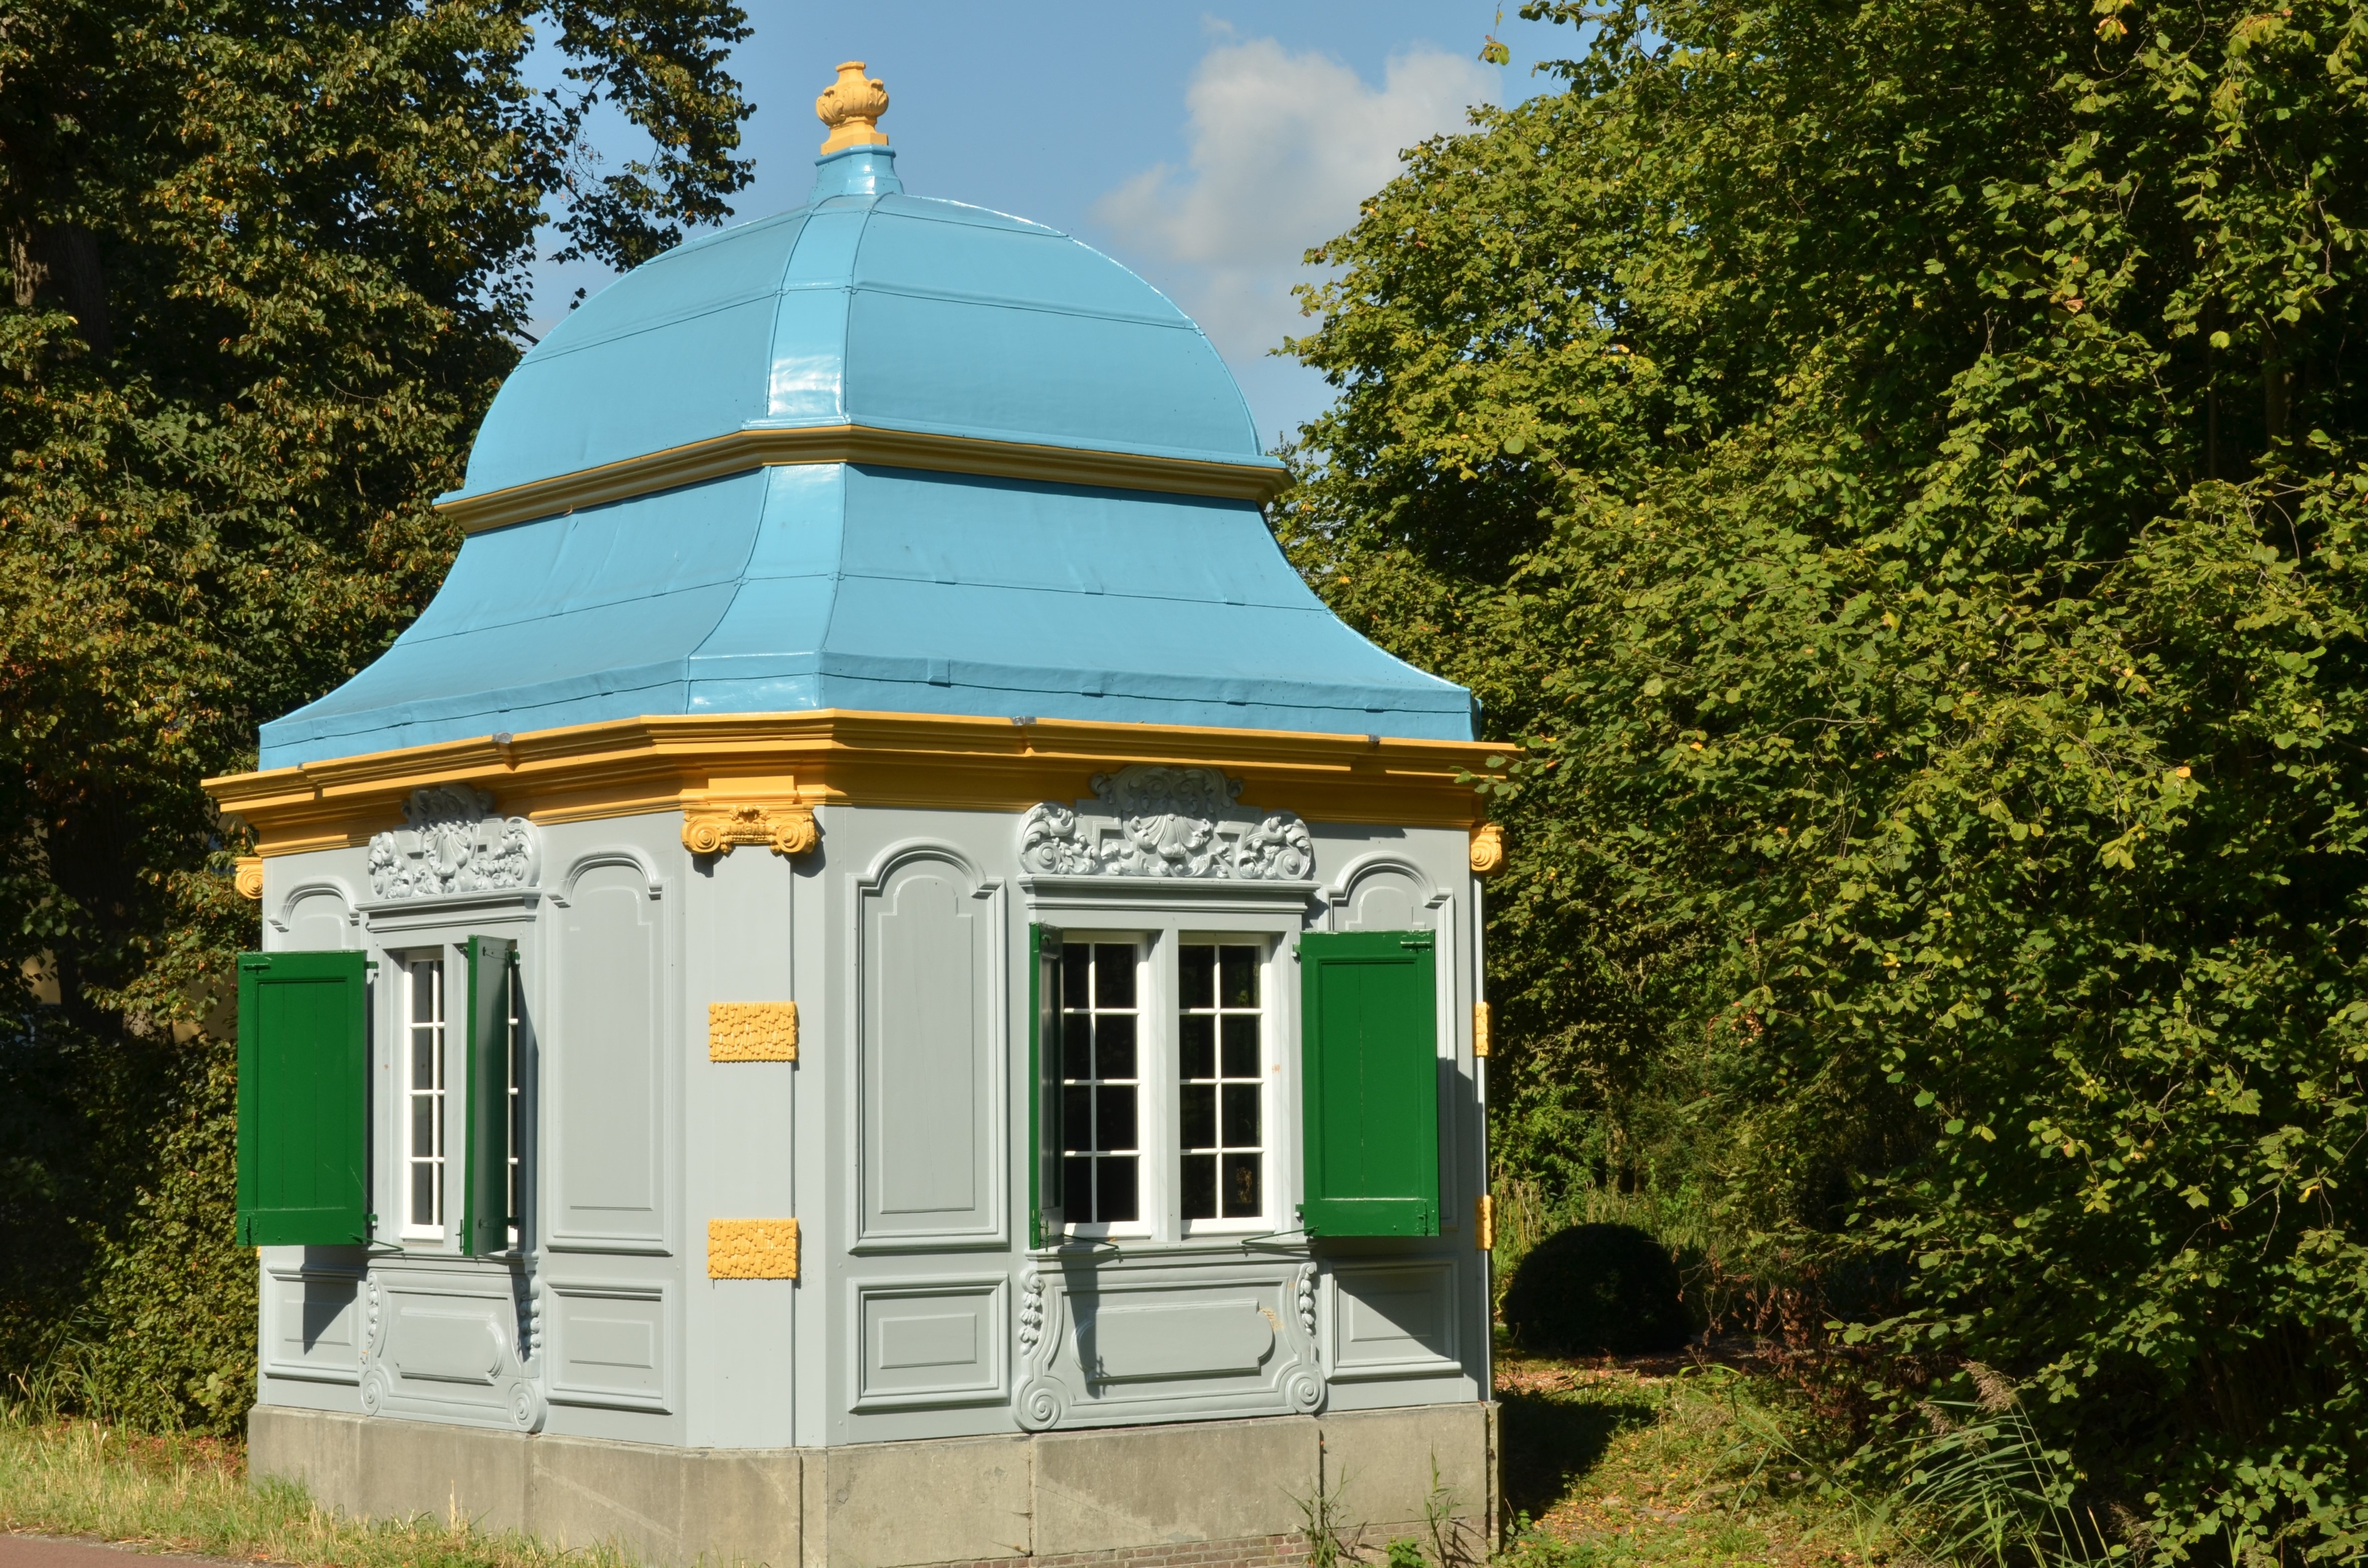
architecture, house, tea, building, home, green, cottage, facade, blue, chapel, place of worship, temple, drinking, shrine, history, estate, teahouse, liege, it used to be